Takalik Abaj

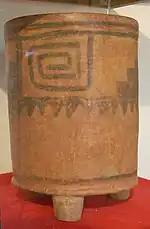
A tall cylindrical ceramic vessel with three stubby legs. The base colour is orange with a darker pattern consisting of a square spiral.

In the Early Classic, from around the 2nd century AD, the stela style that developed at Takalik Abaj and was associated with the portrayal of historic figures was adopted across the Maya lowlands, particularly in the Petén Basin. During this period some of the pre-existing monuments were deliberately destroyed.